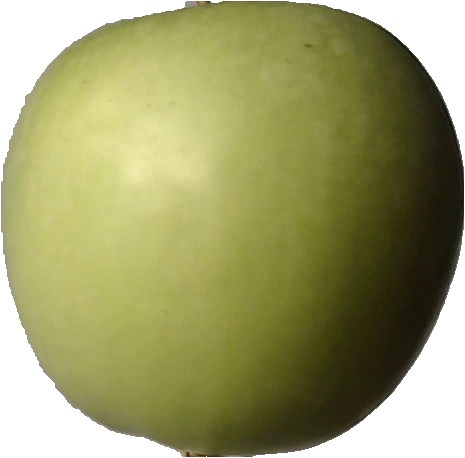
Label: apple_granny_smith_1